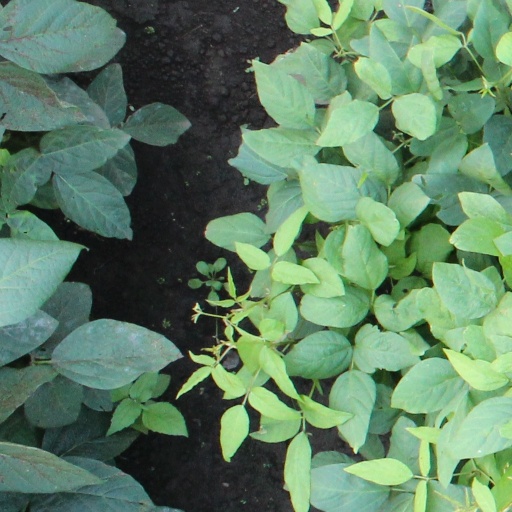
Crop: soybean